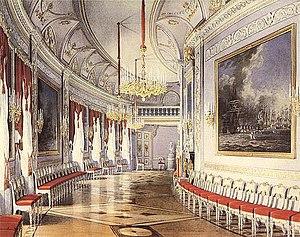
Le palais de Gatchina est un ancien palais impérial russe situé à Gatchina, aujourd'hui dans l'oblast de Léningrad, à côté de Saint-Pétersbourg. C'est un musée ouvert au public avec le parc qui l'entoure.